853

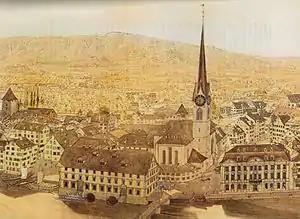
The Fraumünster Church (Switzerland)

Year 853 (DCCCLIII) was a common year starting on Sunday of the Julian calendar.